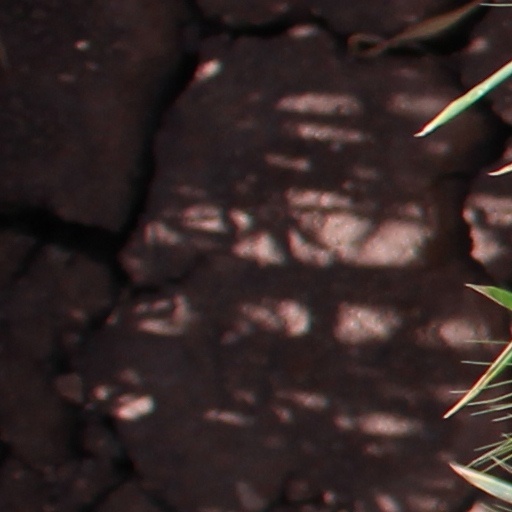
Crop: wheat